Beipu railway station

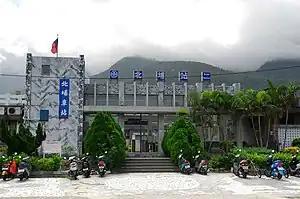

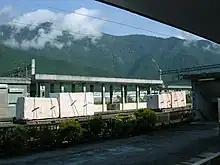
Beipu station platform

Beipu is a railway station on the Taiwan Railways Administration (TRA) North-link line located in Xincheng Township, Hualien County, Taiwan.